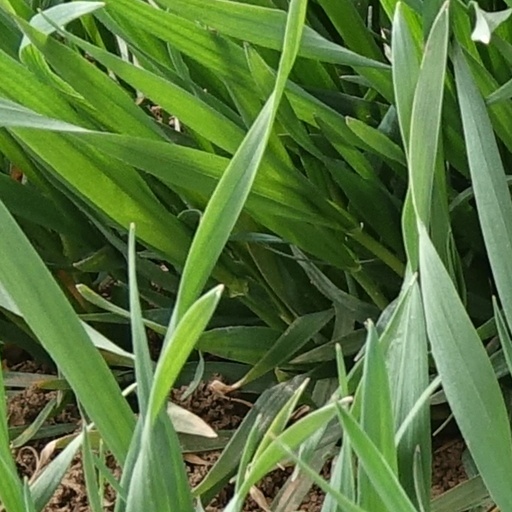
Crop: wheat